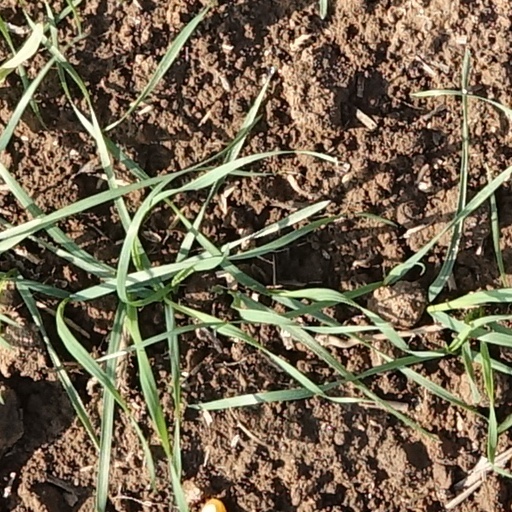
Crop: wheat